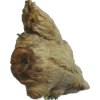
Label: ginger